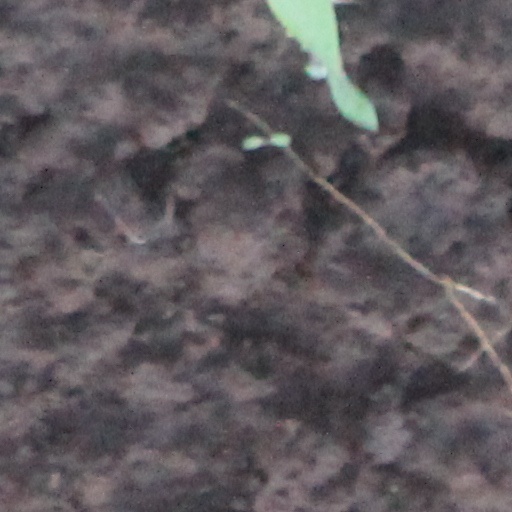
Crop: wheat